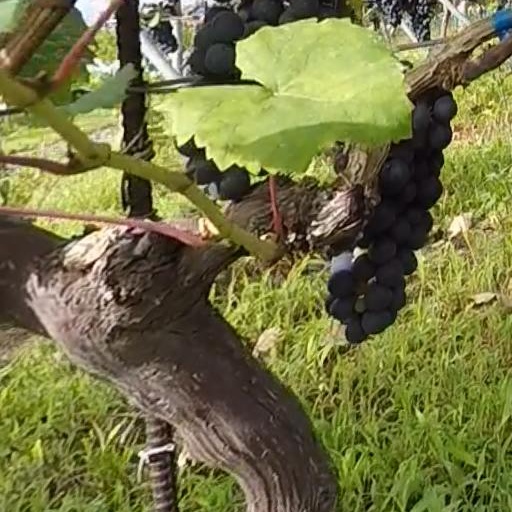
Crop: grape